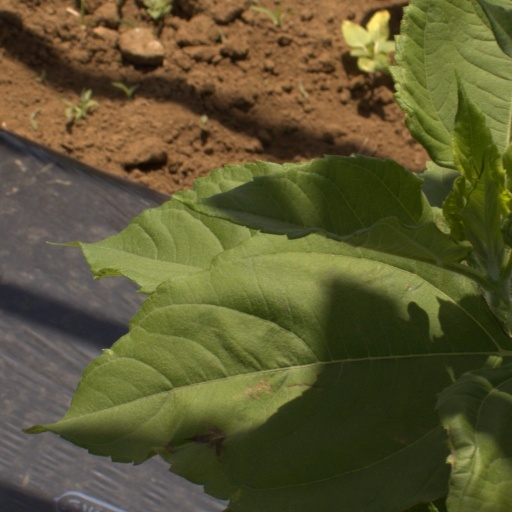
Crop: Jerusalem artichoke